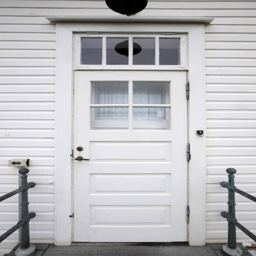
door on a wooden white house